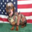
Label: dog